Firestone Walker Brewing Company

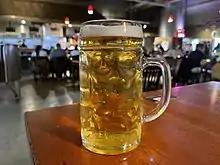
A 2021 Oktoberfest beer at the Firestone Walker brewery in Paso Robles, California

Firestone Walker Brewing Company is one of only a few commercial brewers in the world to maintain a variation of the Burton Union fermentation system that uses interconnected oaken barrels.